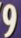
Number: 9